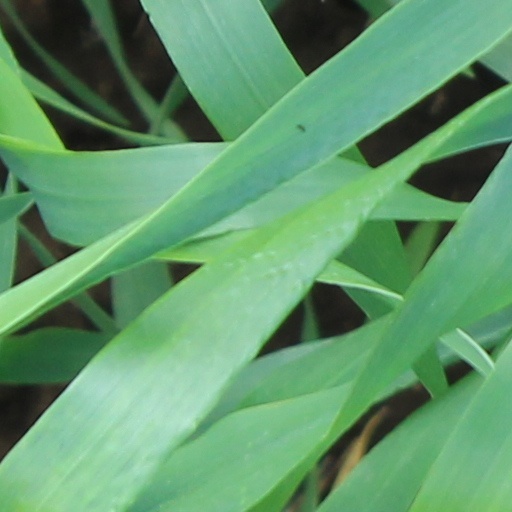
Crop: wheat